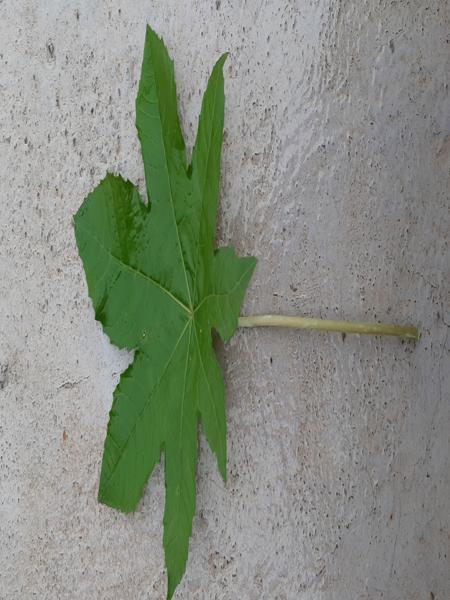
Plant: Castor